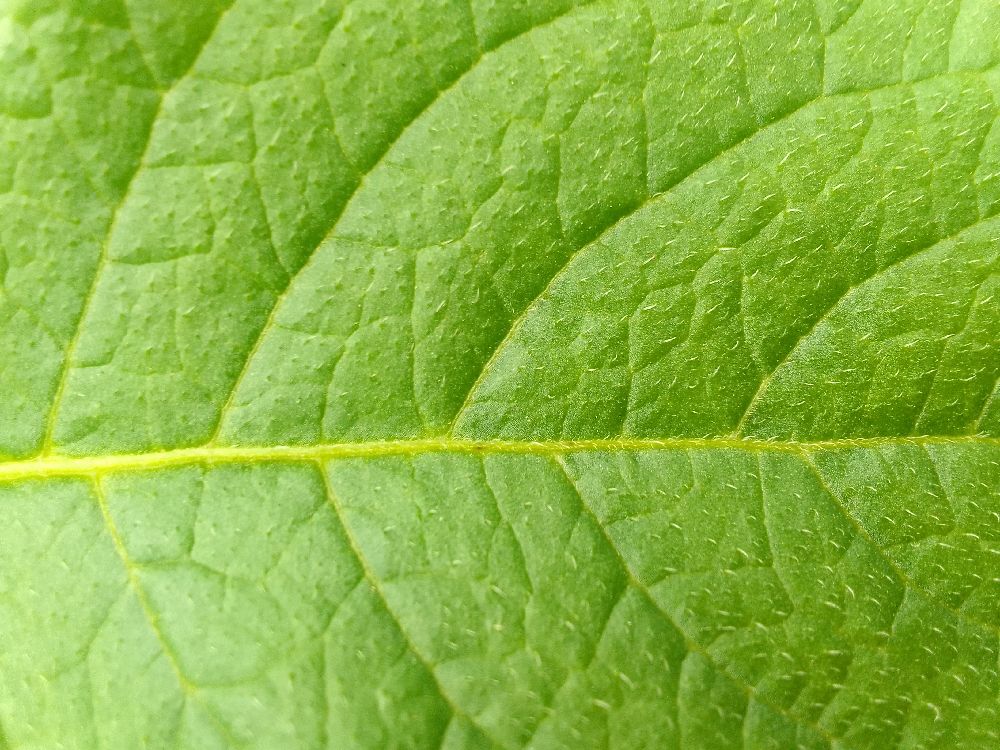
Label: Healthy